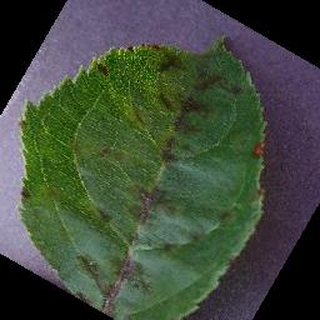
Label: apple_apple_scab